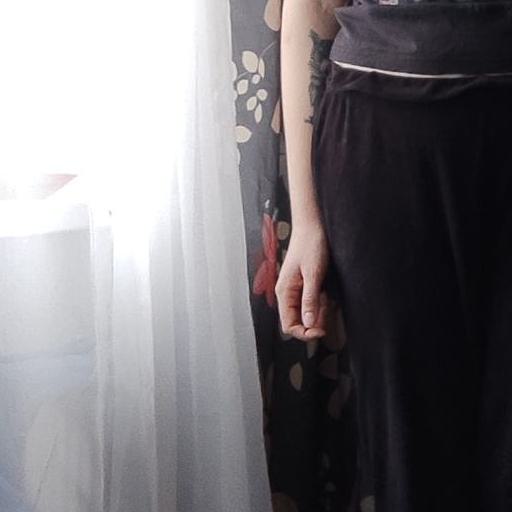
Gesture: no_gesture